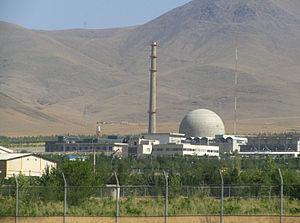
Le réacteur d'Arak était un réacteur nucléaire de recherche dont le développement a été arrêté suite aux engagements pris dans le cadre de l'accord de Vienne sur le nucléaire iranien. Il était situé à 60 km au nord-ouest d'Arak dans la province de Markazi.
Le réacteur à eau lourde ou Heavy water reactors est un réacteur nucléaire qui utilise de l'eau lourde comme caloporteur et comme modérateur, et habituellement de l'uranium naturel comme combustible.